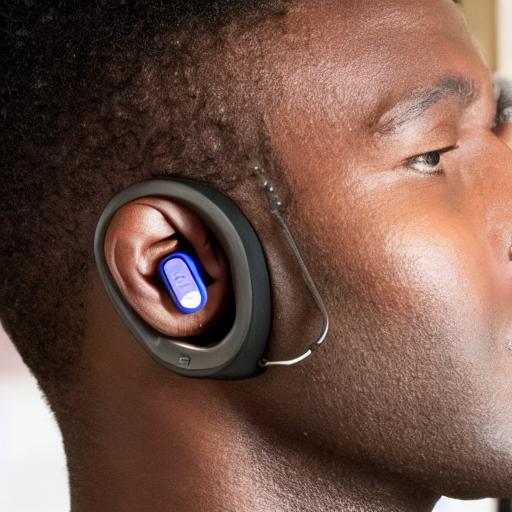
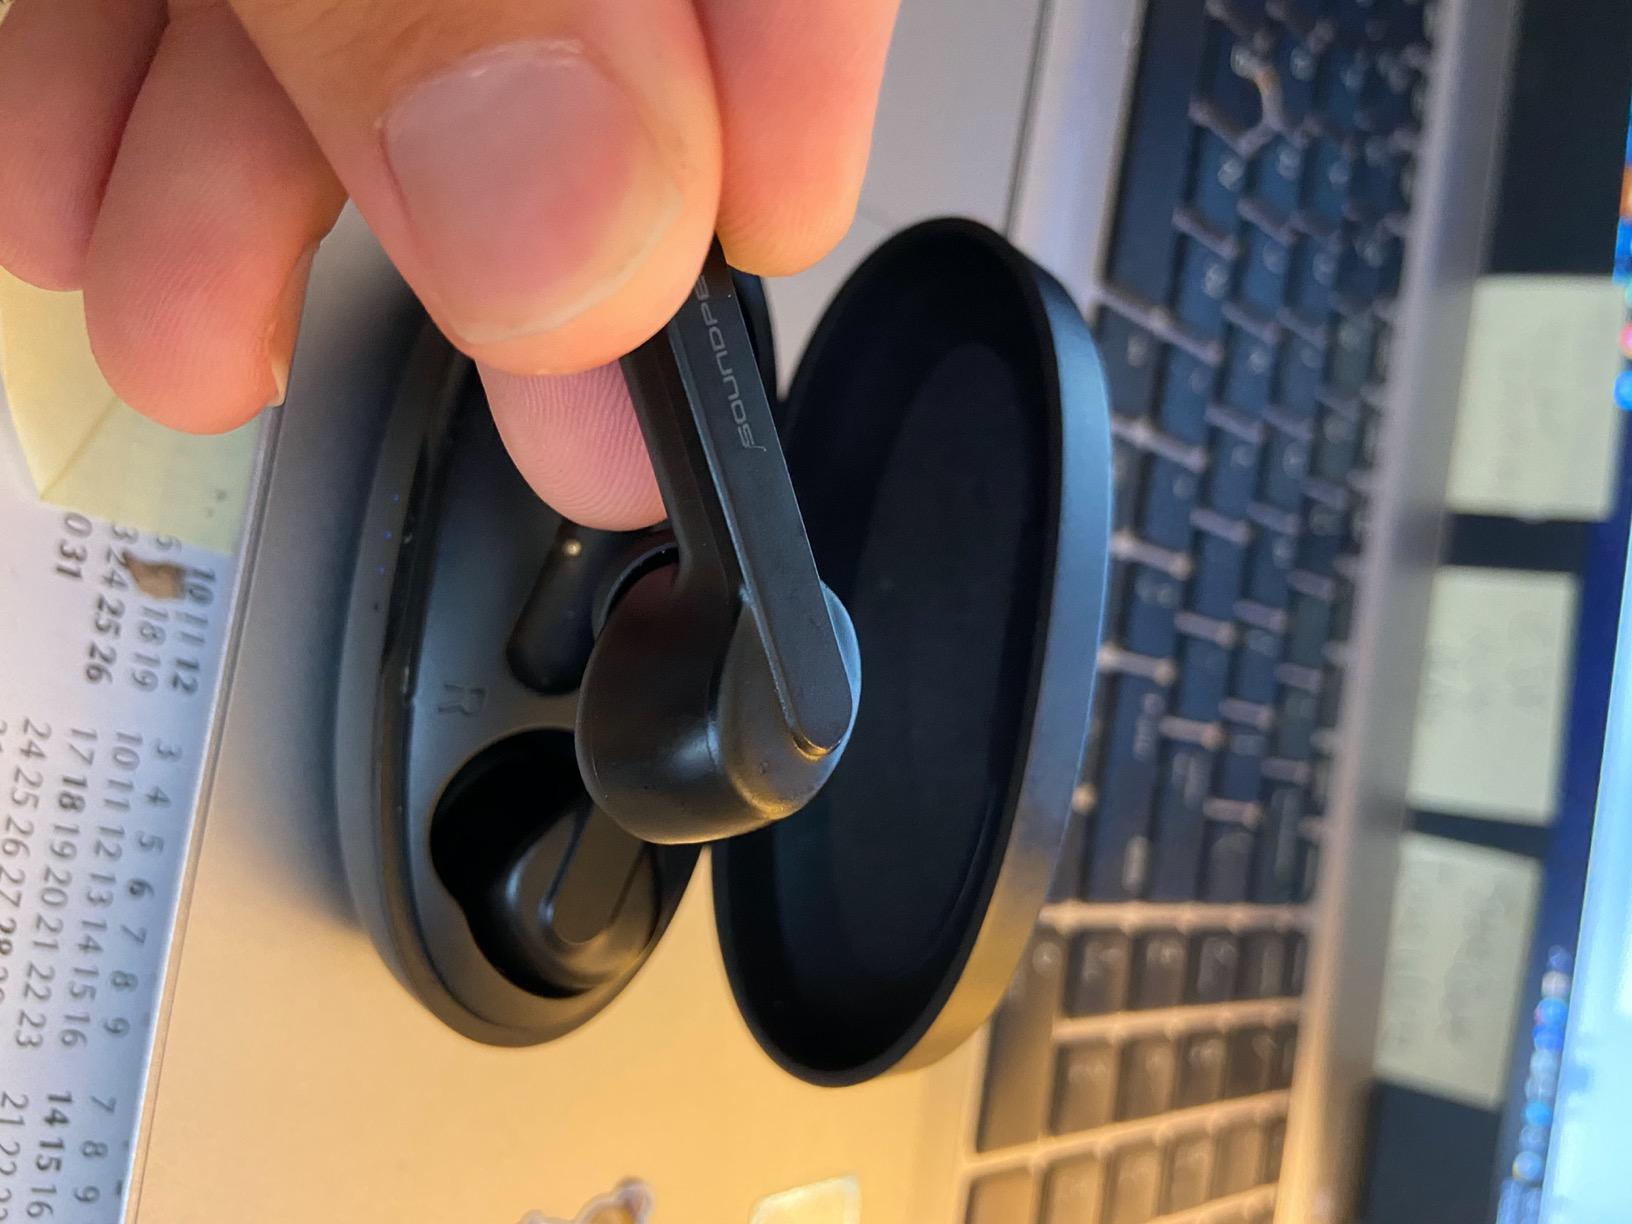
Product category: earbuds
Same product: no